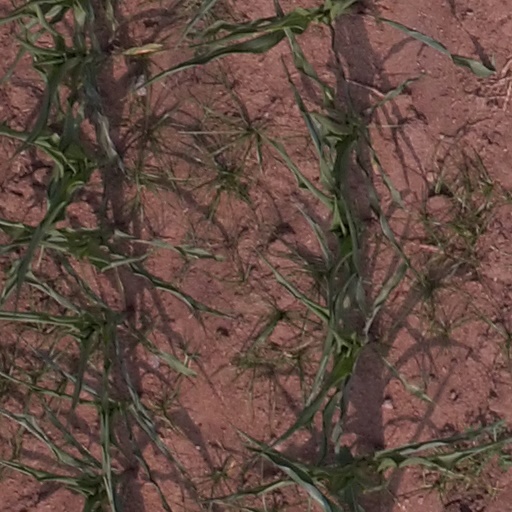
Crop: maize; corn